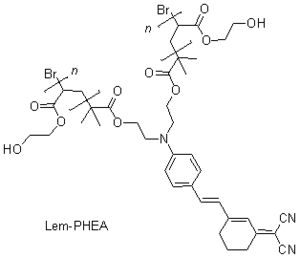
Colorant Lem-PHEA permettant l'imagerie vasculaire cérébrale
Le Lem-PHEA est un colorant dit « ultra-brillant » qui permet de faire de l'imagerie vasculaire cérébrale en trois dimensions avec une haute résolution alors que la RMN a une résolution de quelques millimètres. Son intérêt, outre sa brillance, est sa solubilité dans l'eau, ce qui en fait un colorant de choix pour les études in vivo. C'est un dérivé du chromophore de Lemke obtenu par oligomérisation de fragments -CH₂CH-COO-CH₂CH₂OH fortement hydrosolubles.